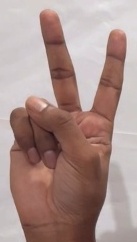
ASL sign: 2